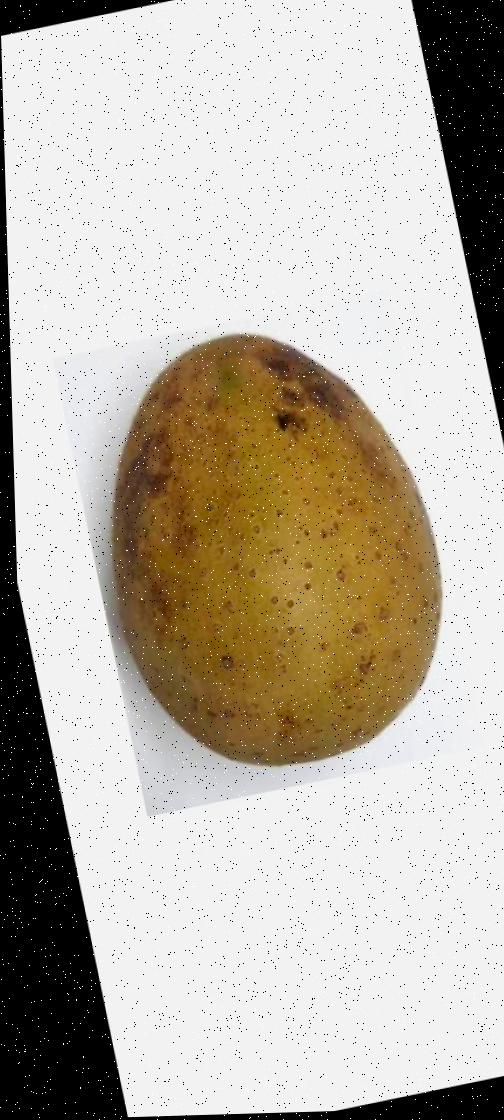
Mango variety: Gourmoti